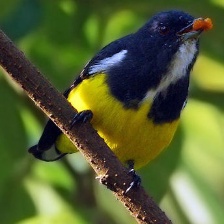
Species: YELLOW BELLIED FLOWERPECKER
Scientific name: DICAEUM MELANOXANTHUM